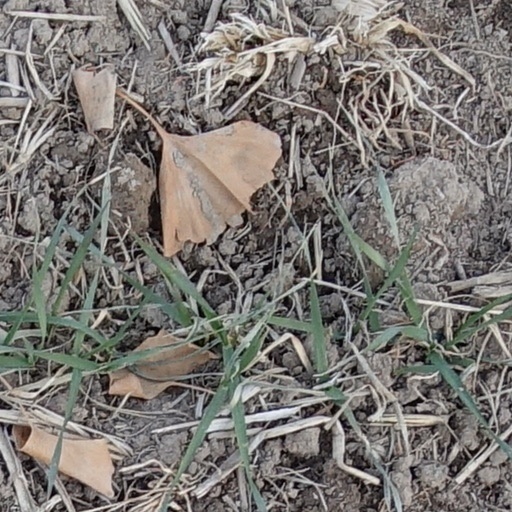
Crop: wheat